1922 Pittsburgh Panthers football team

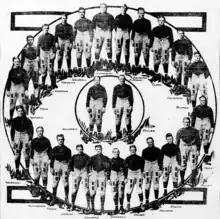
1922 Pitt Football Roster

The "game of the year" against in-state rival Washington & Jefferson College took place on November 18. The ticket demand for this game was a nightmare for the Pitt Graduate Manager. The Pittsburgh Press reported: "Any Pitt students detected scalping will be expelled from the University, a rule to this effect having been adopted by the board of trustees of the university. The students were permitted to purchase only two tickets each, and each signed a statement to the effect that, if called upon, he was willing to make affidavit that the pasteboards were for members of his immediate family." Government and city officials have the police department on alert and anyone seen offering tickets for sale on the streets will be arrested.